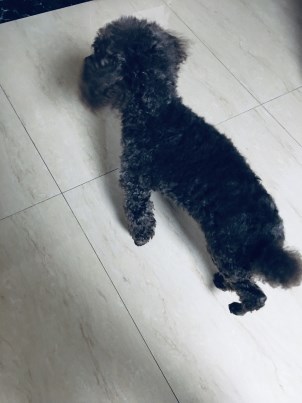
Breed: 2925-n000114-toy_poodle